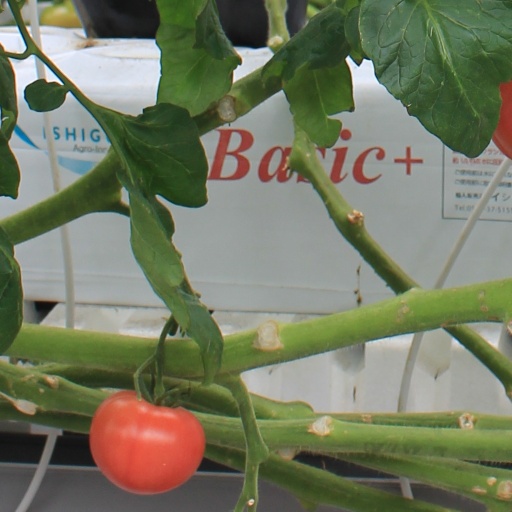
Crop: tomato